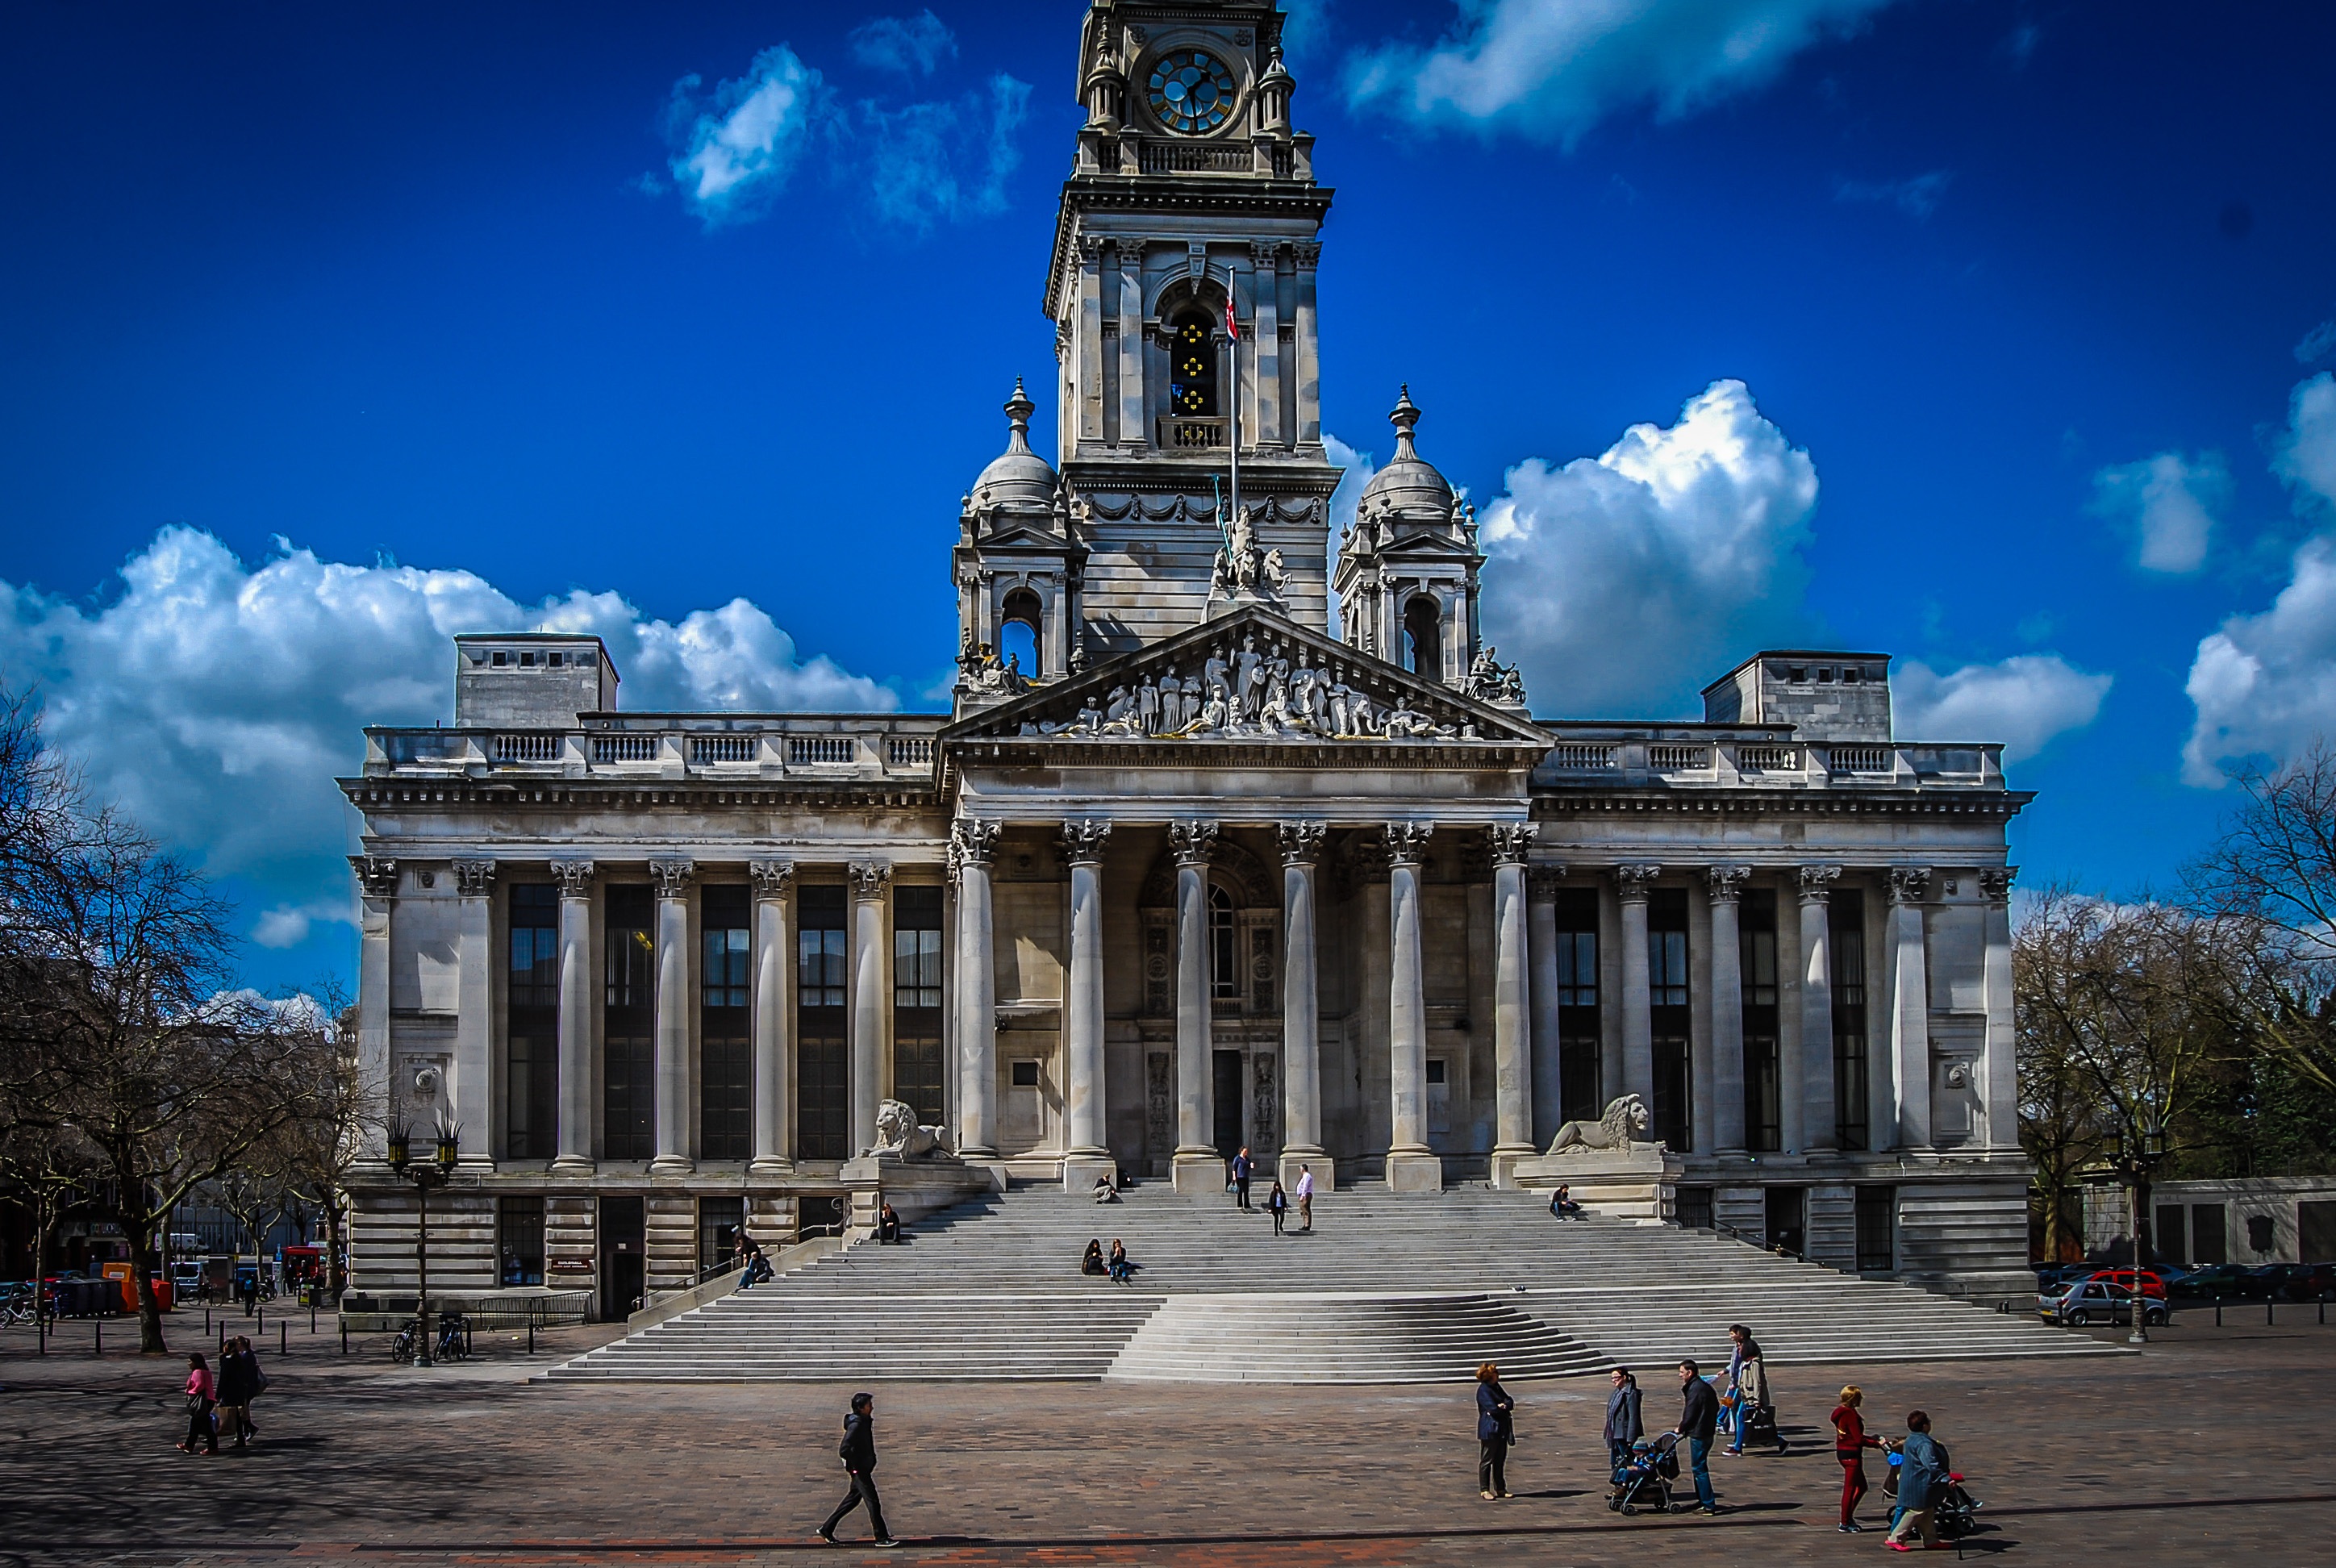
architecture, sky, monument, cityscape, plaza, landmark, facade, cathedral, historic building, uk, clouds, library, culture, town square, historical, basilica, metropolis, portsmouth, ancient roman architecture